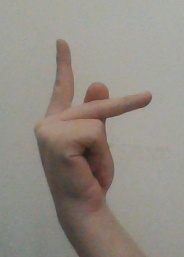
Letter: dha